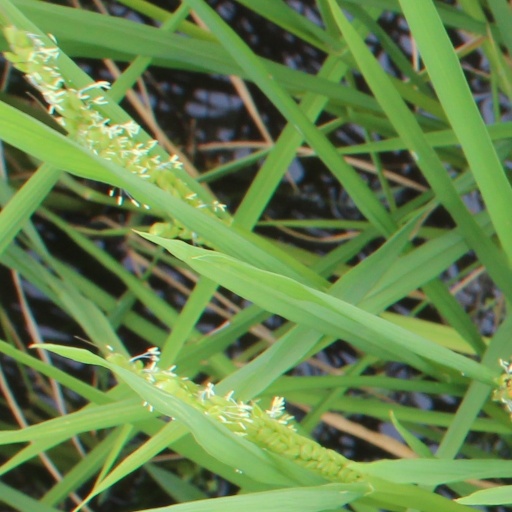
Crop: rice